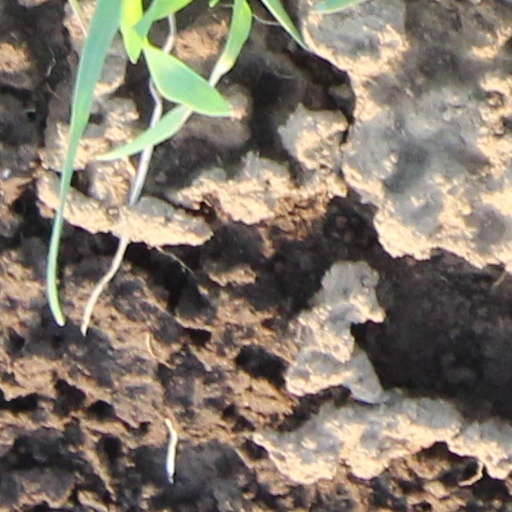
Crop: wheat